South African Class 6E1, Series 11

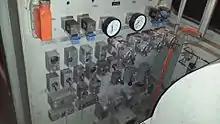
Brake rack in Class 18E no. 18-089

Since the driving cab's noise level had to be below 85 decibels, cab 2 was selected as the Class 18E driving cab primarily based on its lower noise level compared to cab 1, which was closer and more exposed to the compressor's noise and vibration. Another factor was the closer proximity of cab 2 to the low voltage switch panel. The fact that the handbrake was located in cab 2 was not a deciding factor, but was considered an additional benefit.